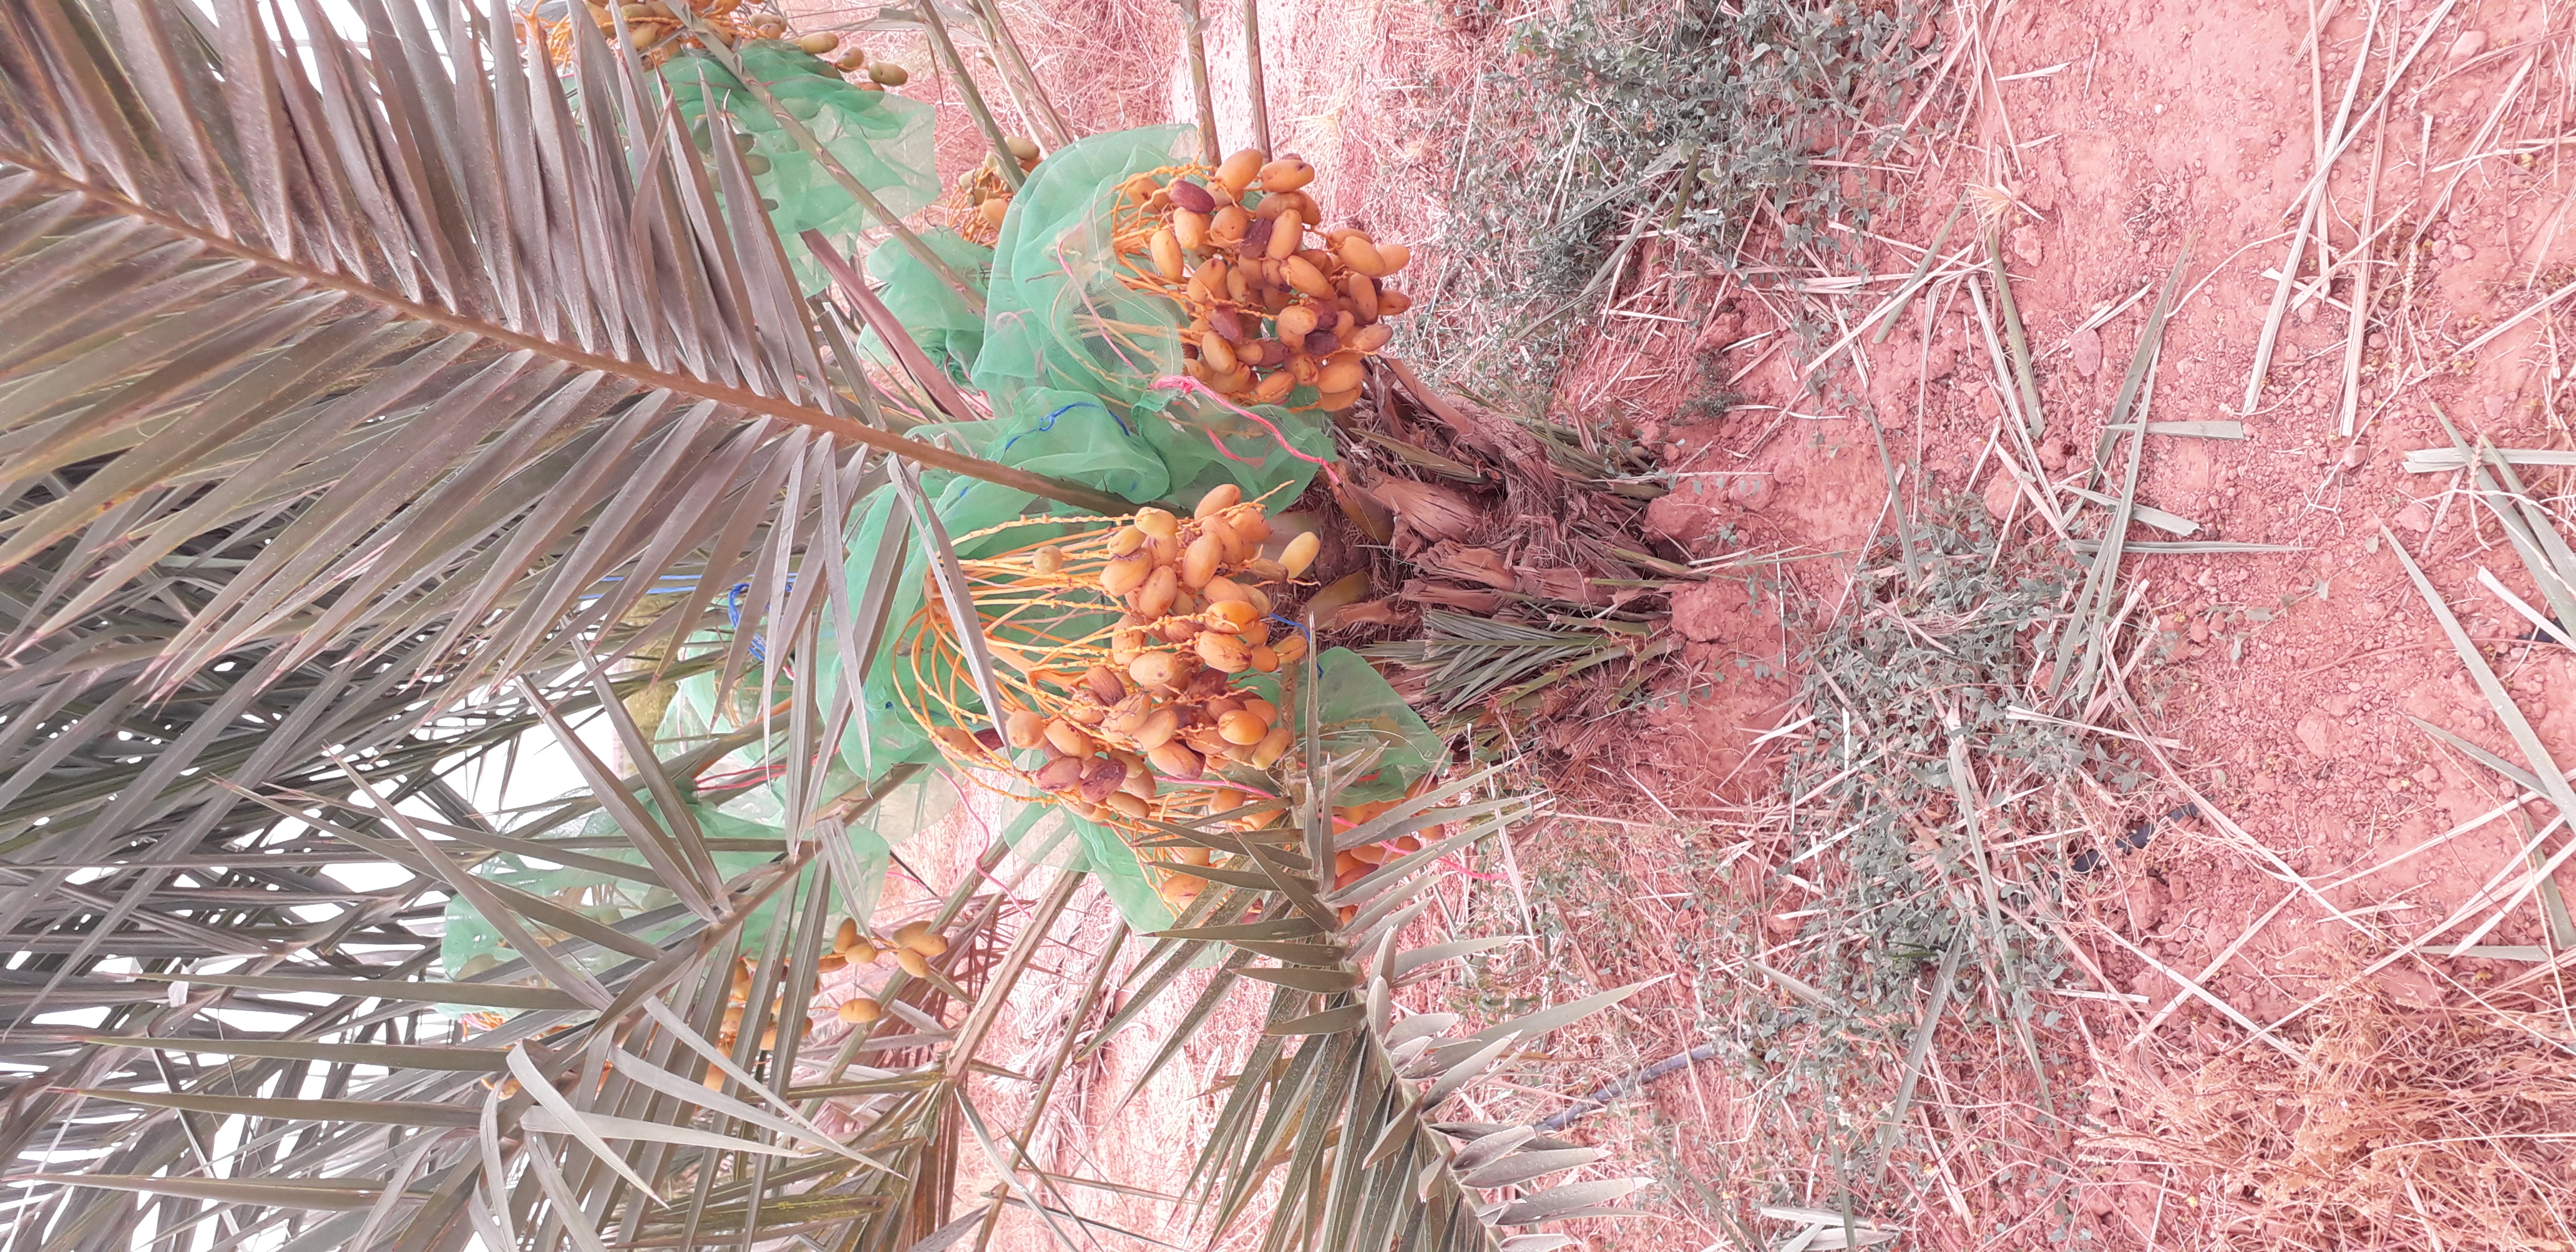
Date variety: Boumajhoul